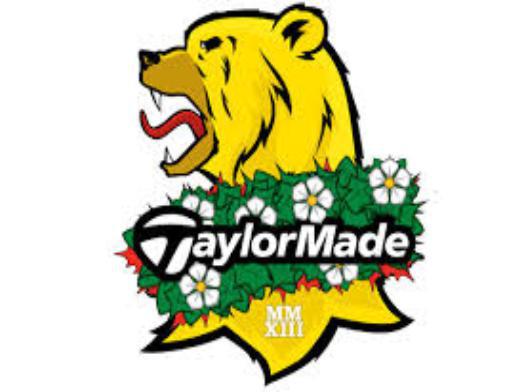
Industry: Sports